2005 Jahanabad prison attack

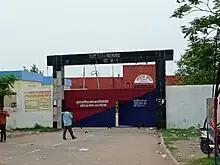
Entrance of Jahanabad prison, which is located in Kako Road, 10 KM ahead of Jahanabad bus stand.

On 13 November 2005, late in the evening, the Naxalites entered the town of Jahanabad in central Bihar. According to estimates, they were over thousand in number. As per various reportings, the Maoists (Naxalites) had arrived on vehicles with 'police' written on them and they were all dressed in police uniform. However, the spectators are said to have witnessed the loose fitting uniforms worn by many of them, which caused suspicion. The attack was pre-planned and before they arrived, the electricity of the whole city went off. Since, in those days, the supply of electricity in the state was erratic and irregular, it appeared to be a normal incident for most of the inhabitants of the city. Some people are reported to have observed the bathroom slippers, below the police uniform, worn by many of the Maoists, which caused uneasiness among them. After entering, they dispersed throughout the city and captured the strategic locations to avoid any counter measures by the state and the security forces.